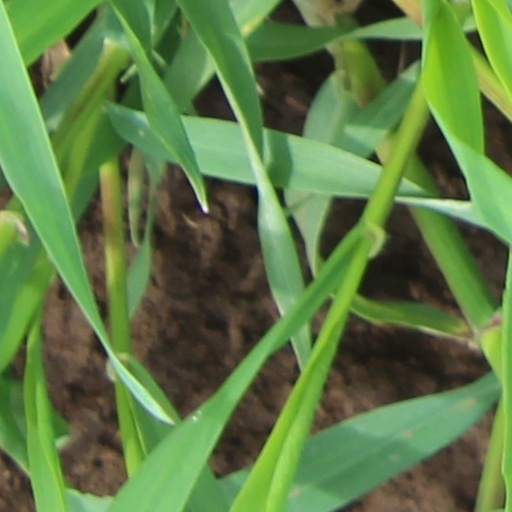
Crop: wheat